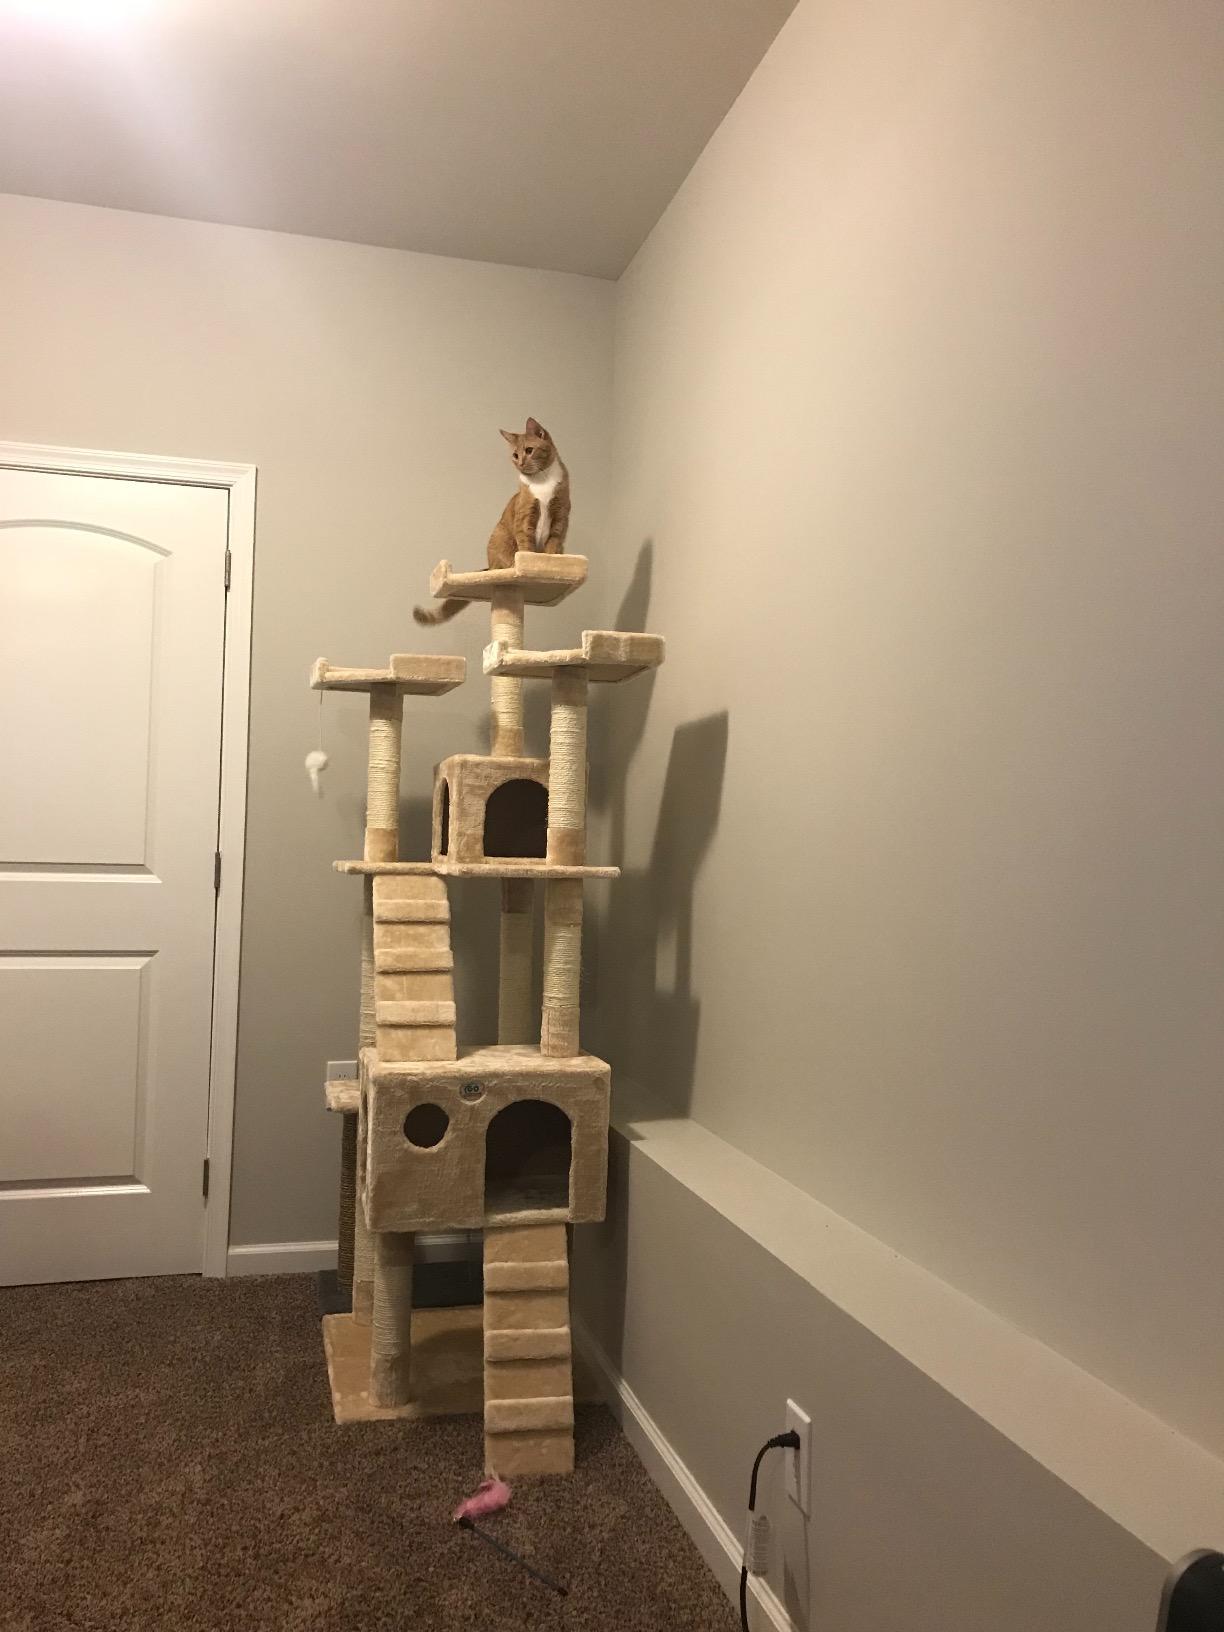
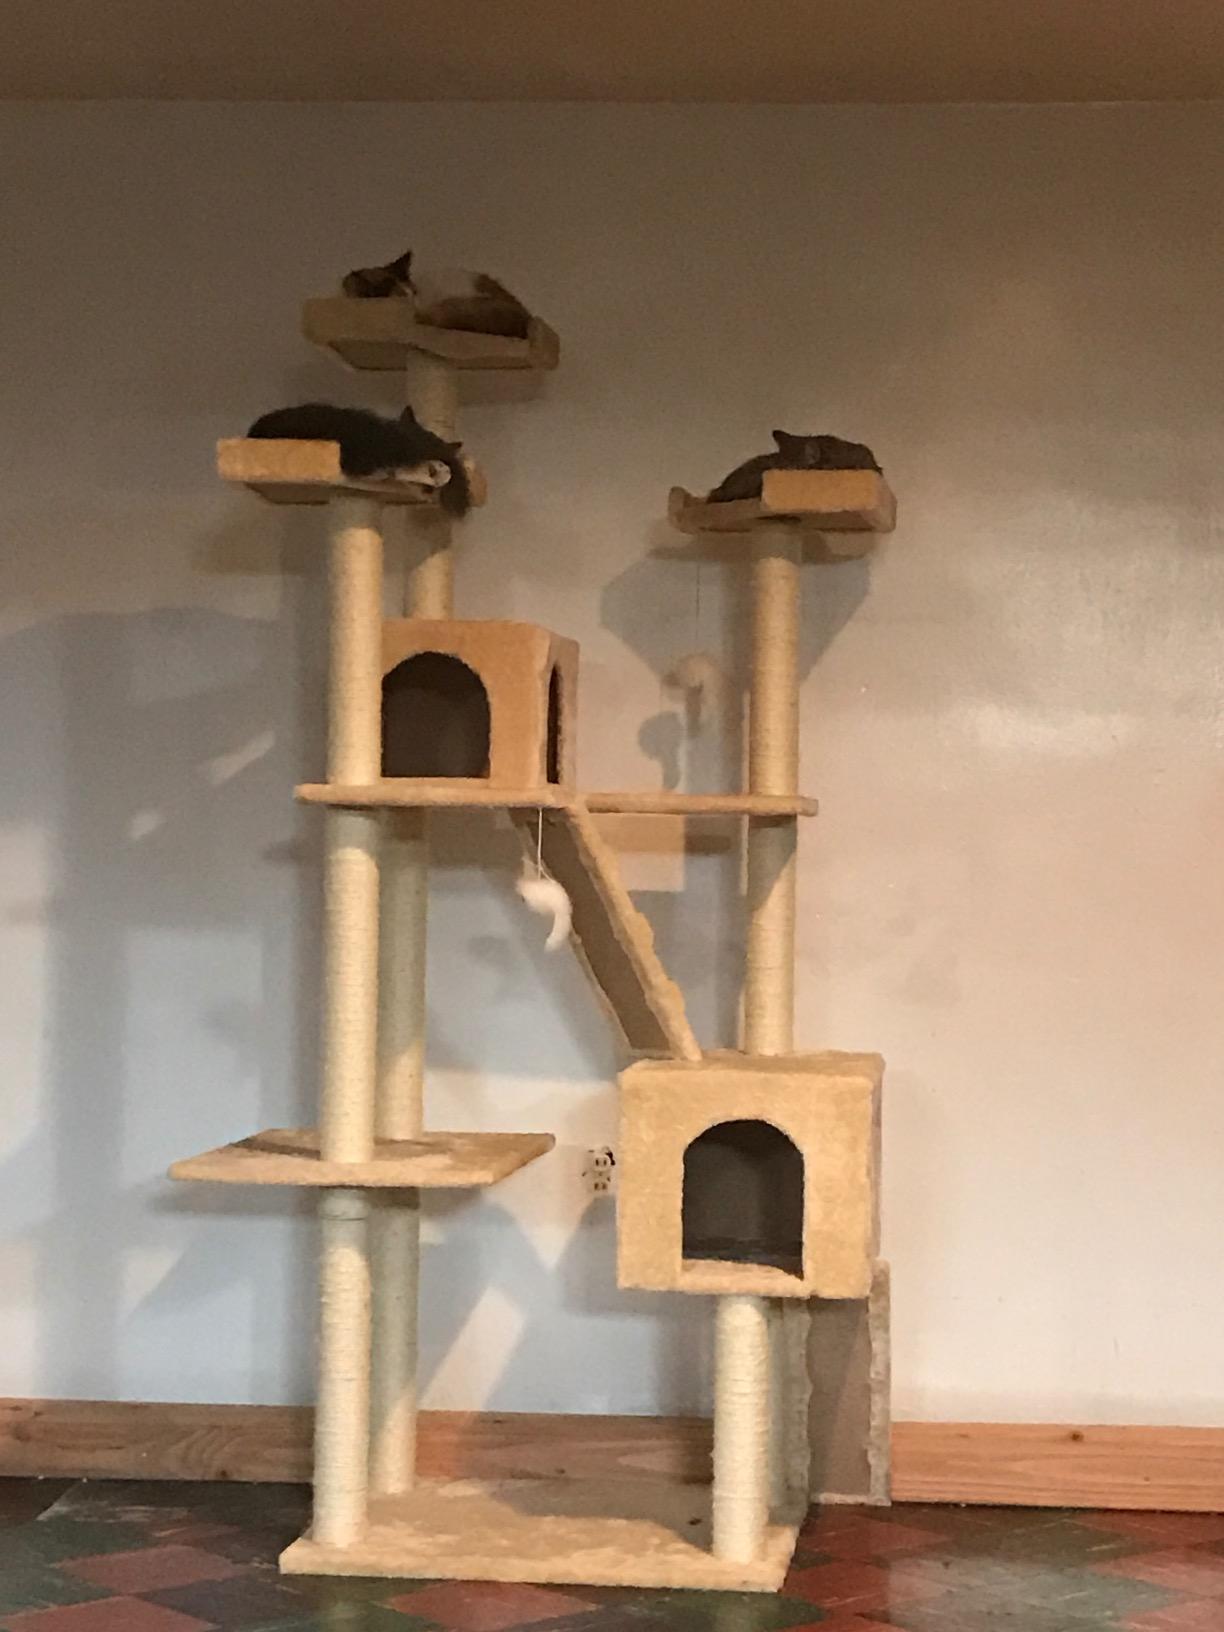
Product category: items_cat tree
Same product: yes